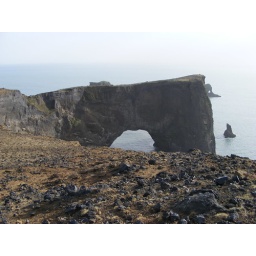
Great arch rock in coast of Dyrholaey